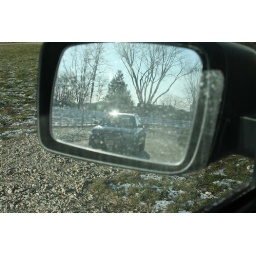
Audi all road in range mirror